Pelléas et Mélisande (Herbert von Karajan recording)

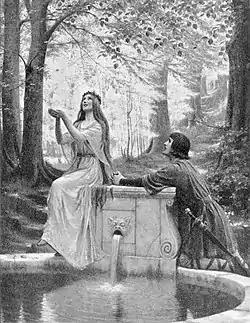
Pelléas and Mélisande by the fountain in the park, imagined by Edmund Blair Leighton

In 1979, the album was released as a triple LP by Angel Records in the USA and by EMI Records elsewhere: the catalogue numbers were SZCX 3885 and SLS 5172 respectively. Both releases included a booklet with notes, texts and translations. The album was also issued on cassette (catalogue number TC SLS 5172), again with a booklet with notes, texts and translations.